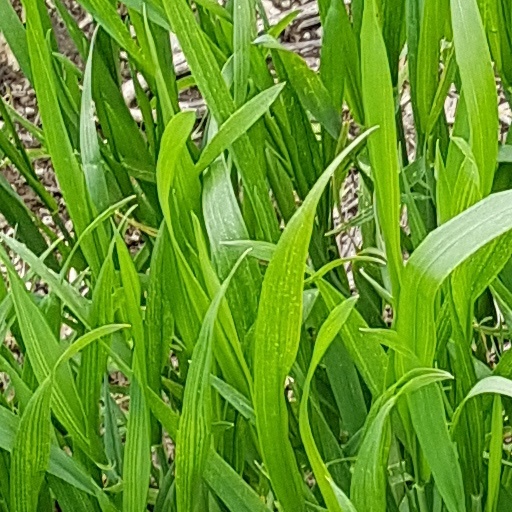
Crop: wheat